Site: brandenburg
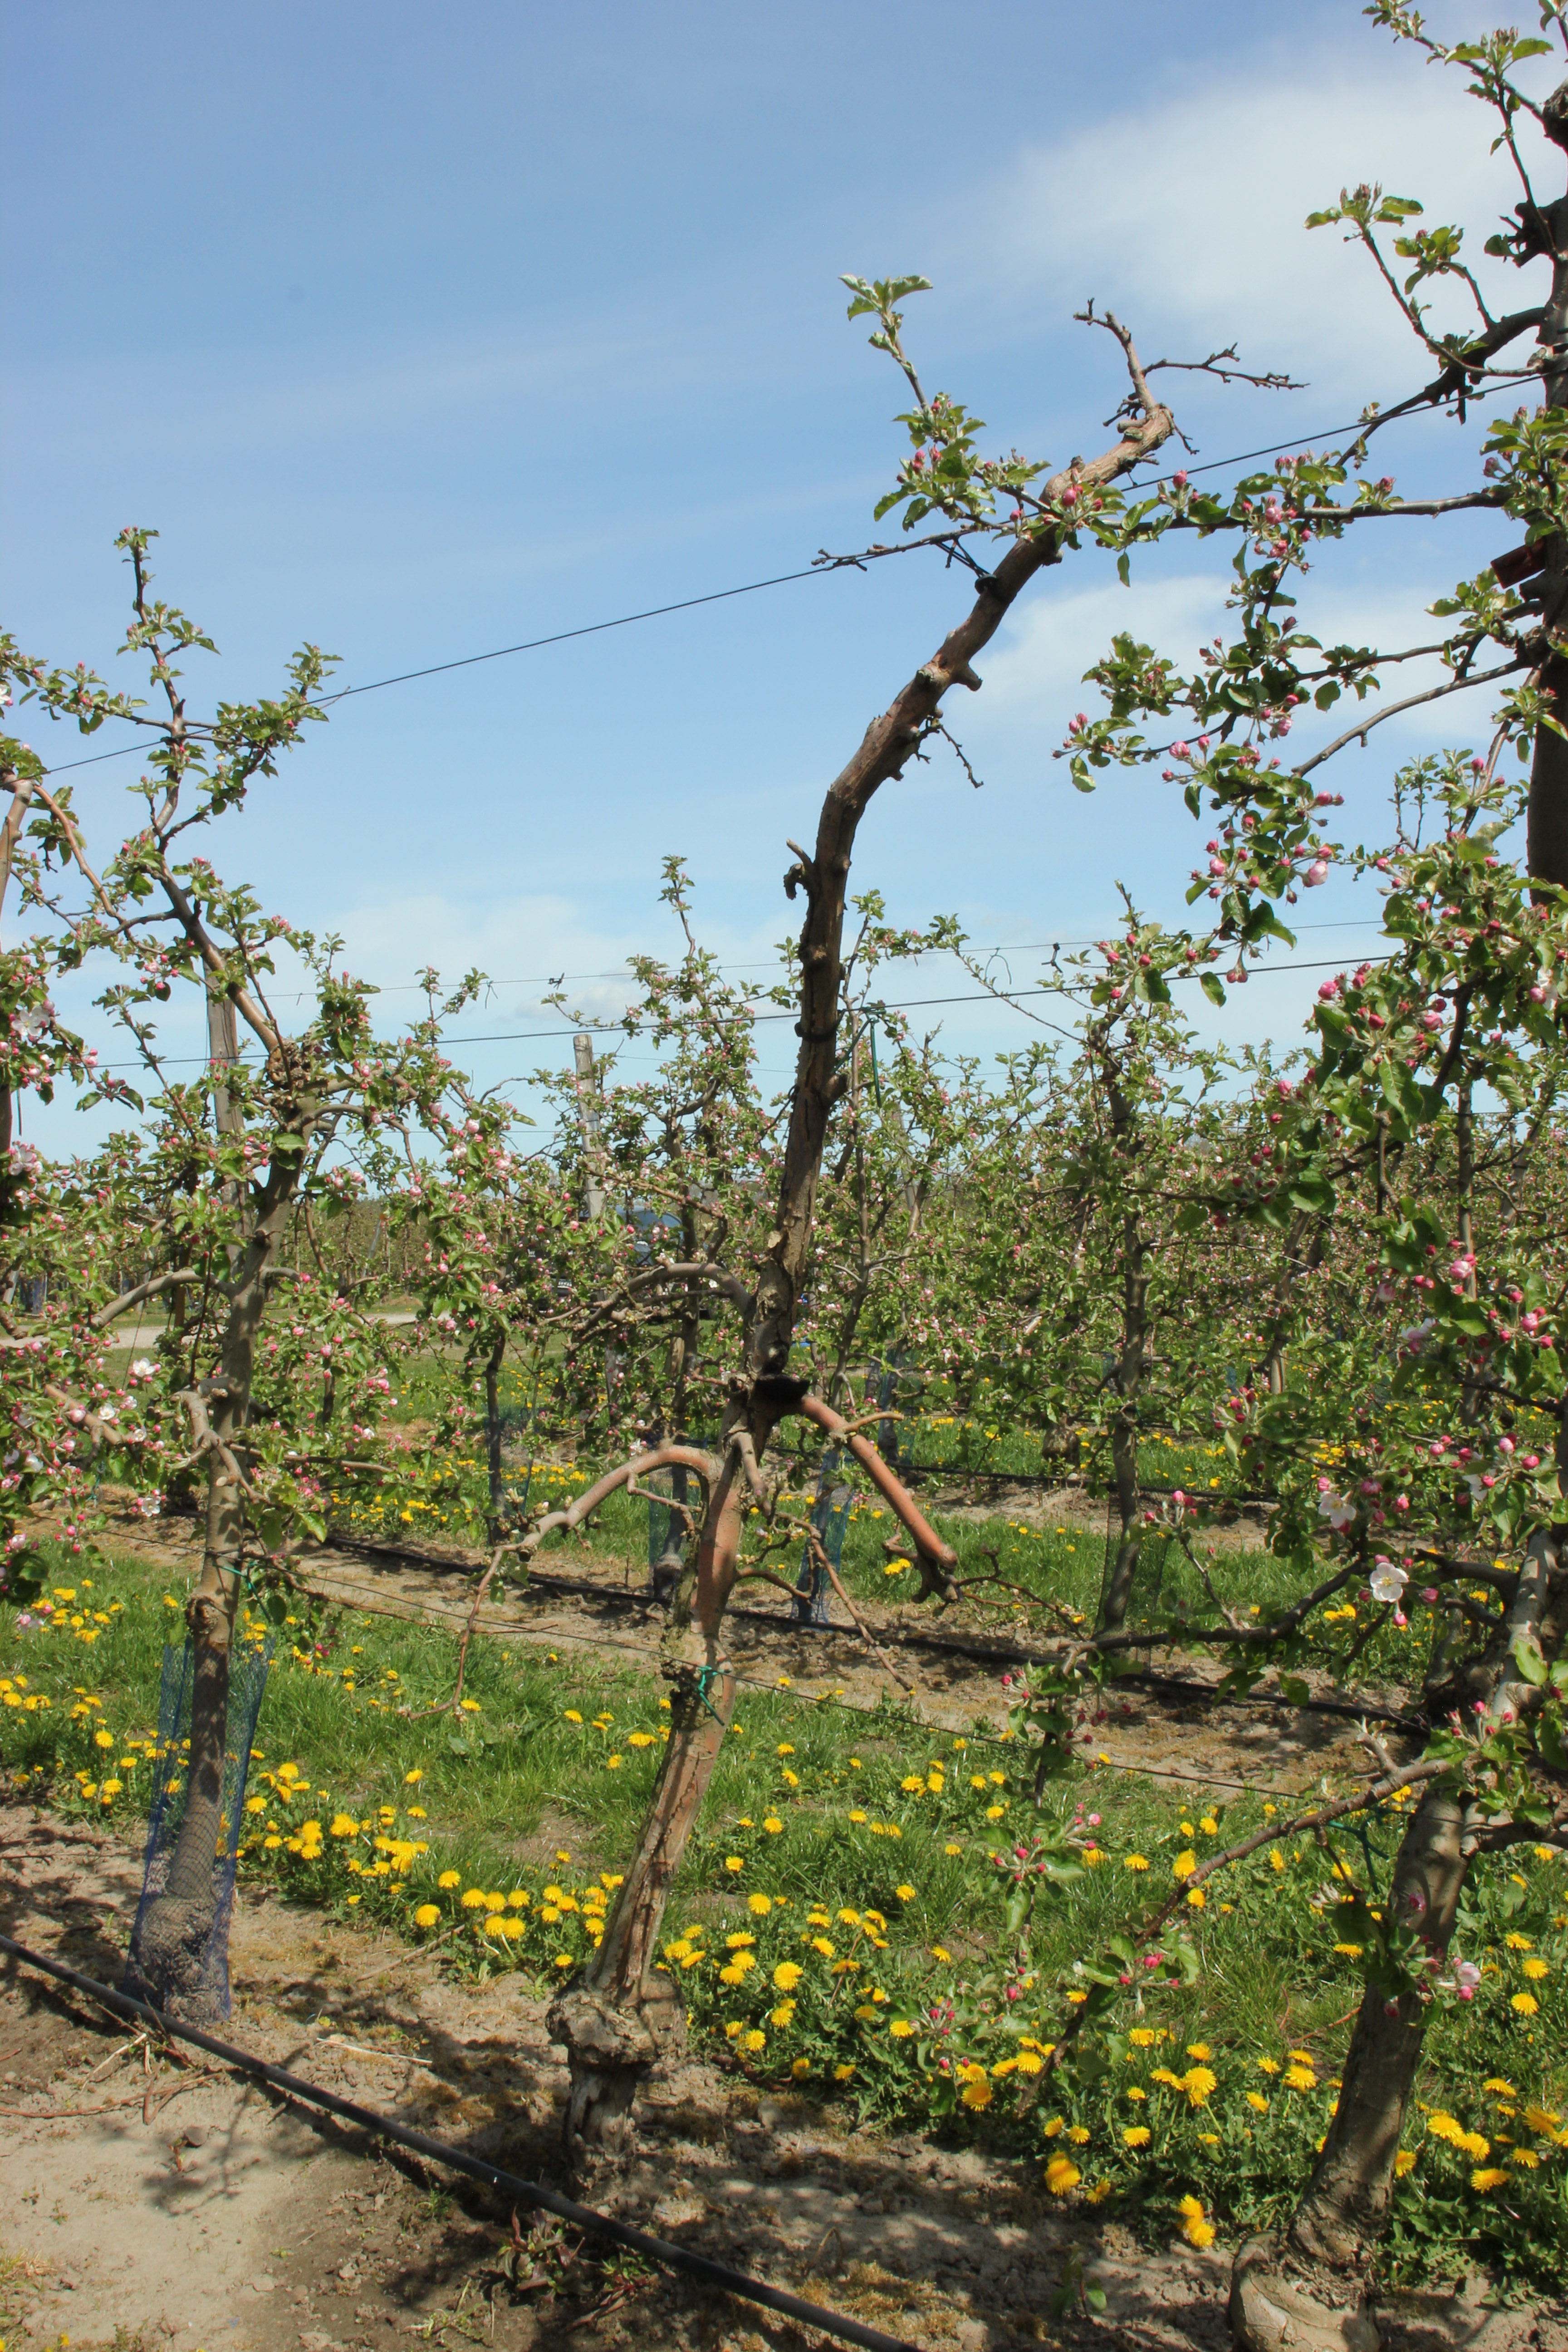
Growth stage (BBCH 57): Inflorescence emergence